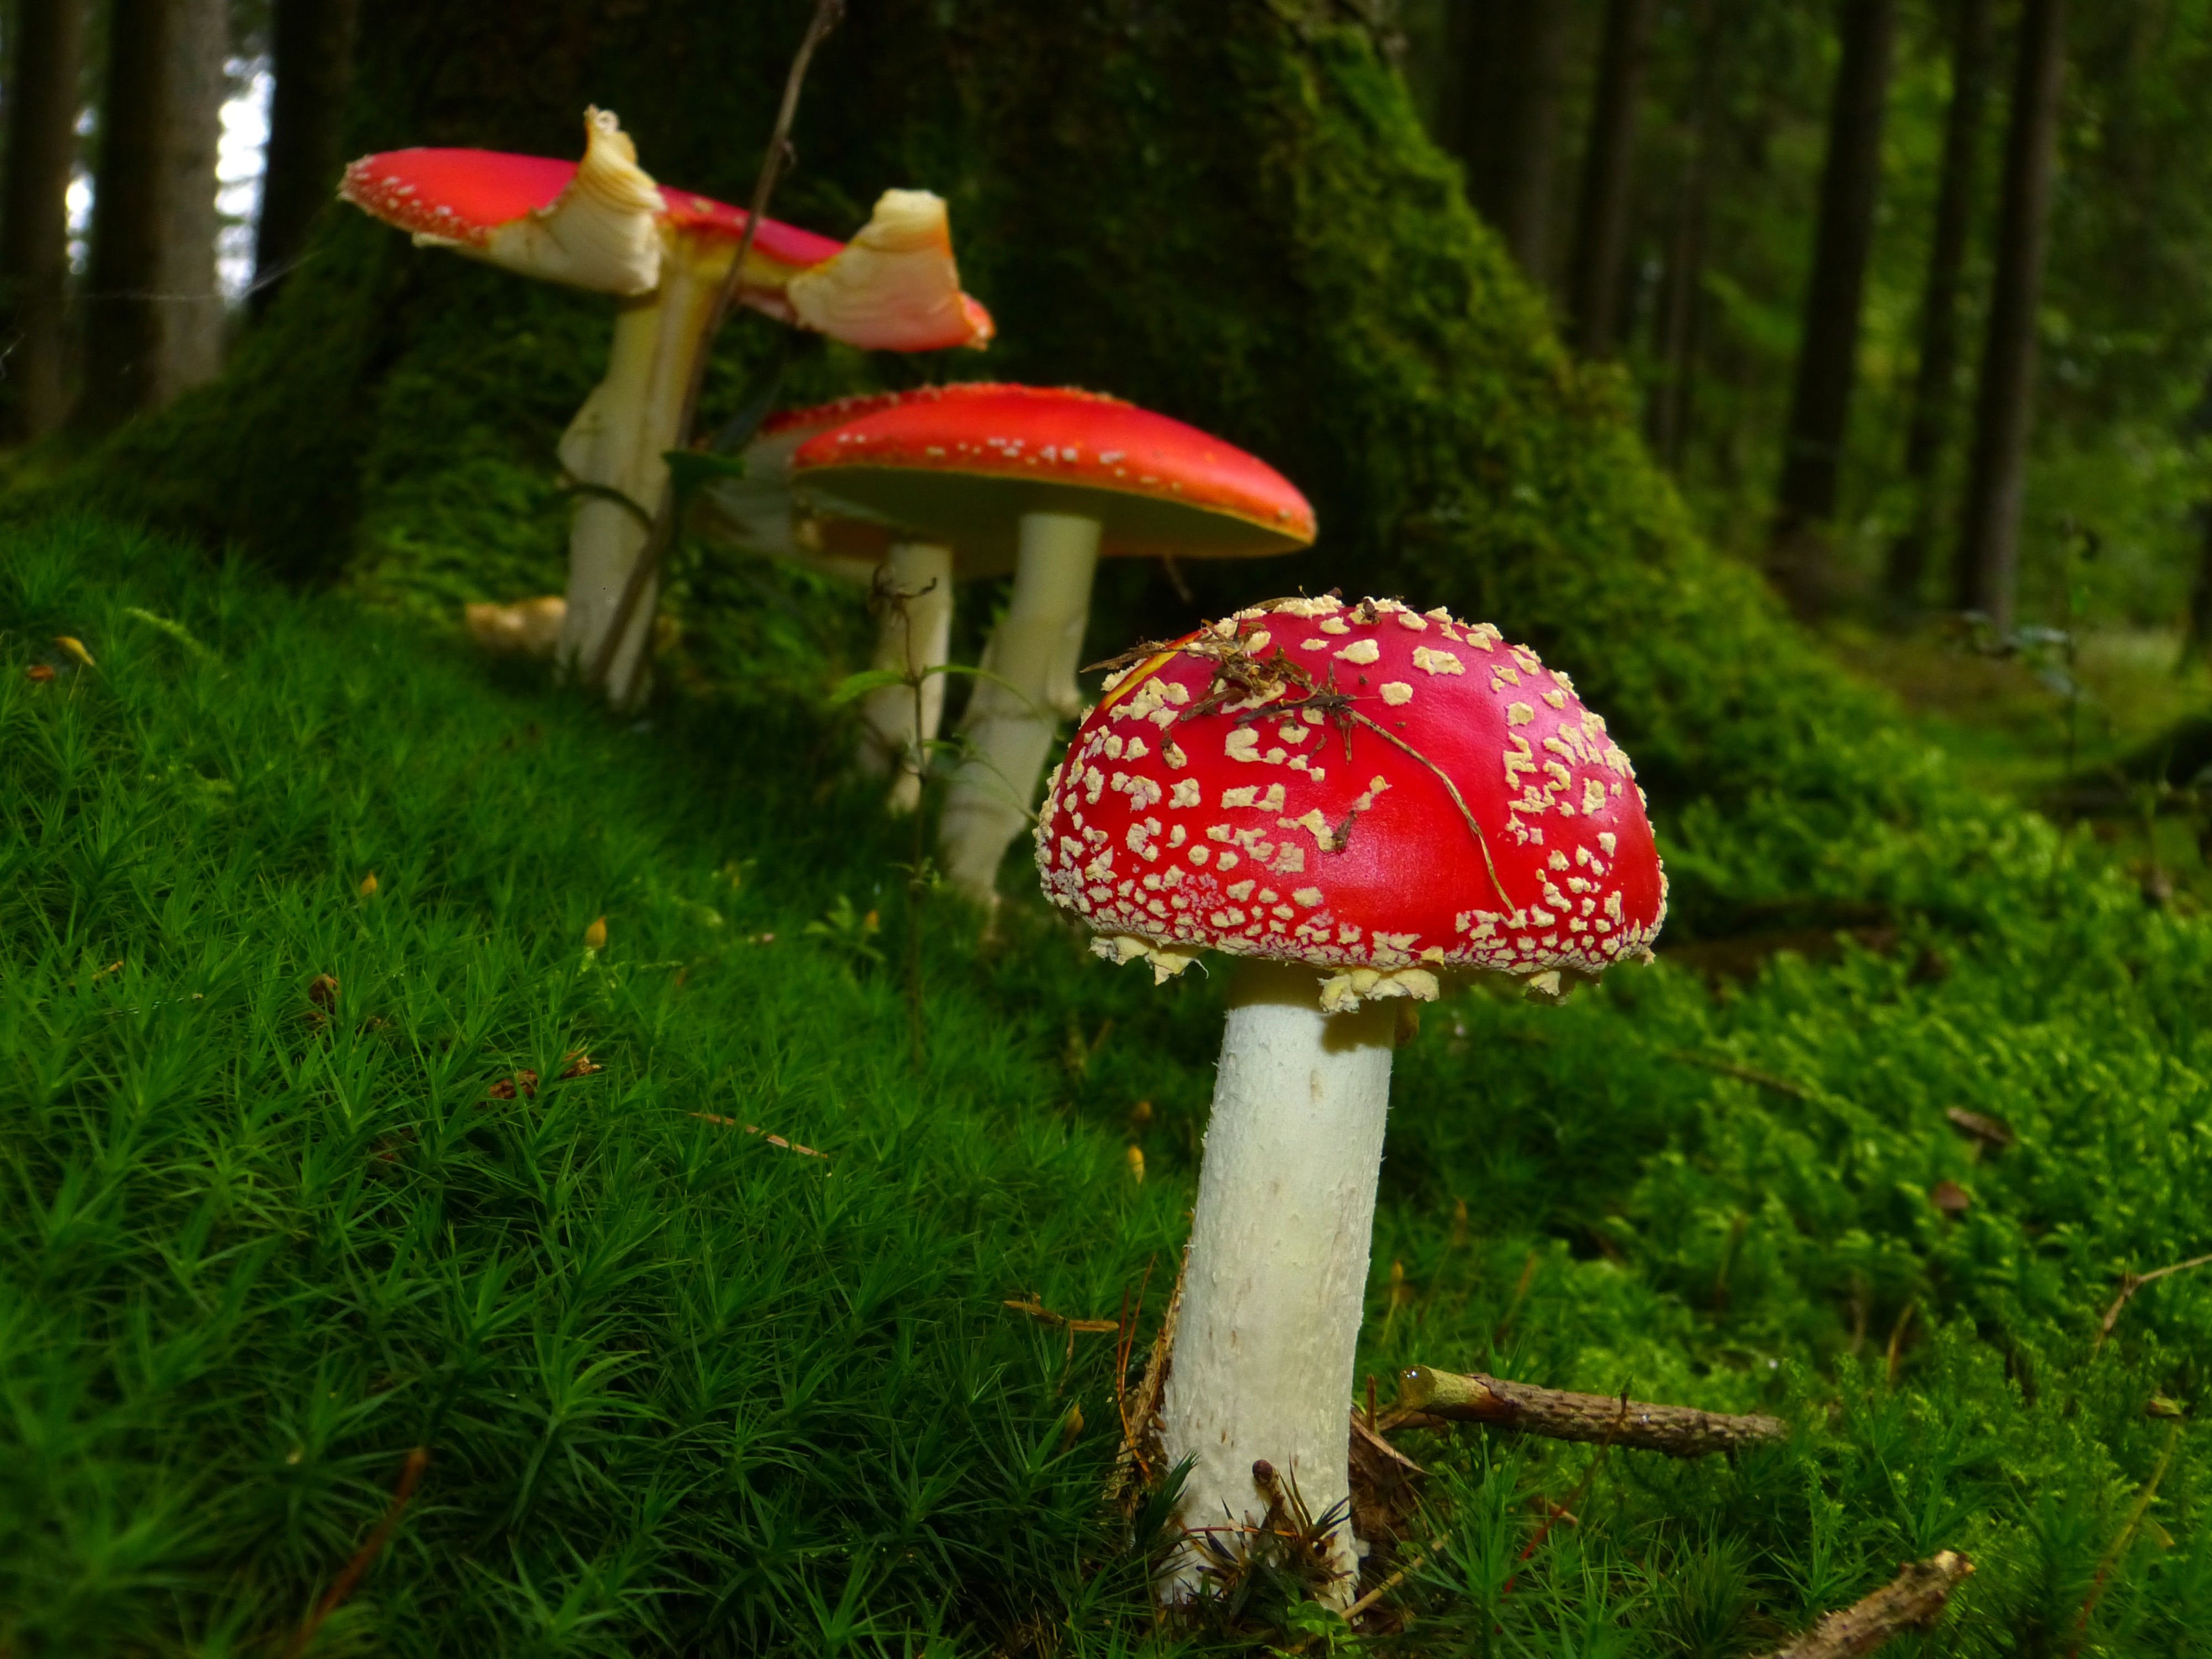
tree, nature, forest, grass, lawn, meadow, flower, moss, green, red, autumn, botany, mushroom, garden, flora, fungus, spotted, mushrooms, fly agaric, toxic, woodland, agaric, red fly agaric mushroom, edible mushroom, medicinal mushroom